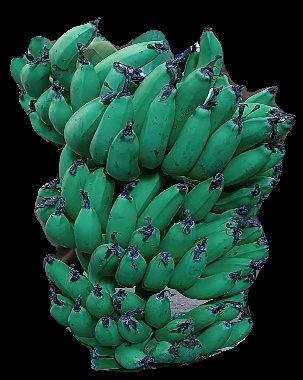
Variety: pachbale
Grade: grade3